Bread pudding

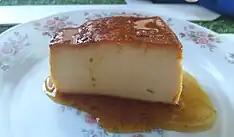
Brazilian bread pudding (Pudim de Pão)

In Hong Kong, bread pudding is usually served with vanilla cream dressing.